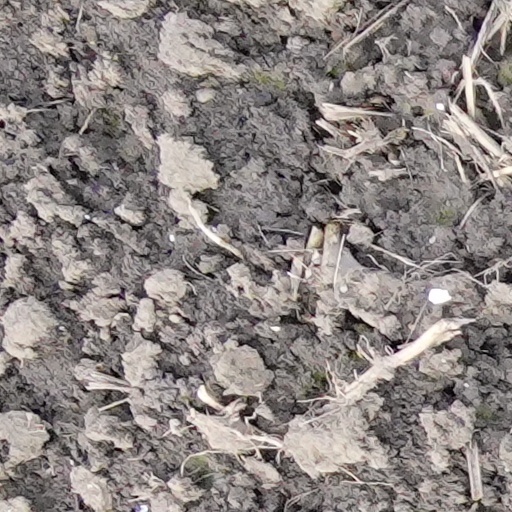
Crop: wheat